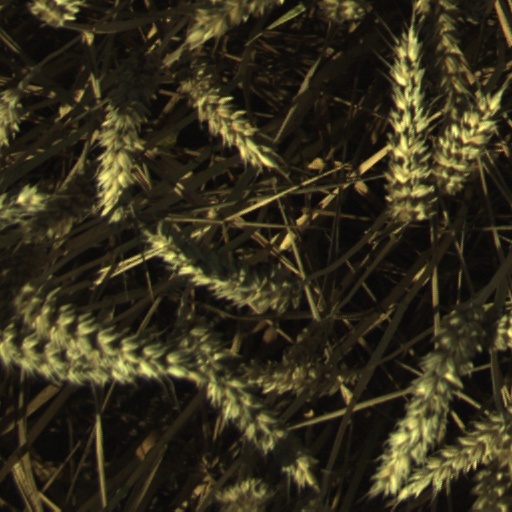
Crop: wheat